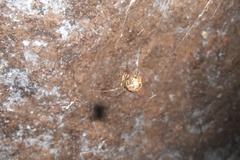
Species: Parasteatoda_tepidariorum